Alois Musil

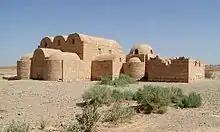
Qusayr 'Amra in Jordan was discovered by Musil and is a UNESCO World Heritage Site since 1985.

He travelled extensively throughout the Arab world and kept coming back to it until 1917, collecting a huge body of scientific material. Among his discoveries was the 8th-century desert castle of Qusayr 'Amra, now famous for its figurative Islamic paintings. In the process of trying to steal the now-famed Umayyad fresco "Painting of the Six Kings" from Qusayr 'Amra, he permanently damaged the painting. He later developed a serious lung disease.